Answer in natural language. Considering the relative positions, is Doorway (marked B) to the left or right of lowprofile bed with blue bedding (marked C)? Choose between the following options: right or left
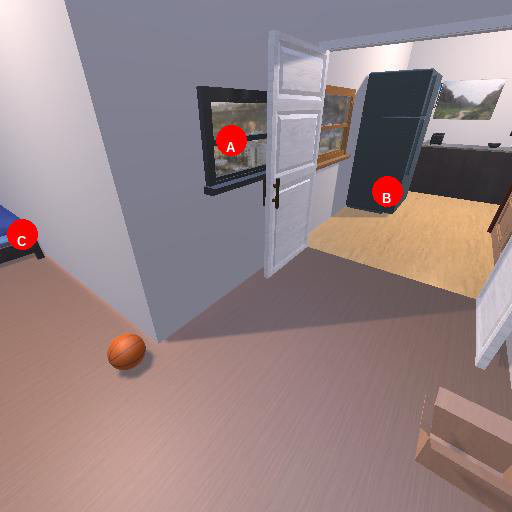
<answer>right</answer>